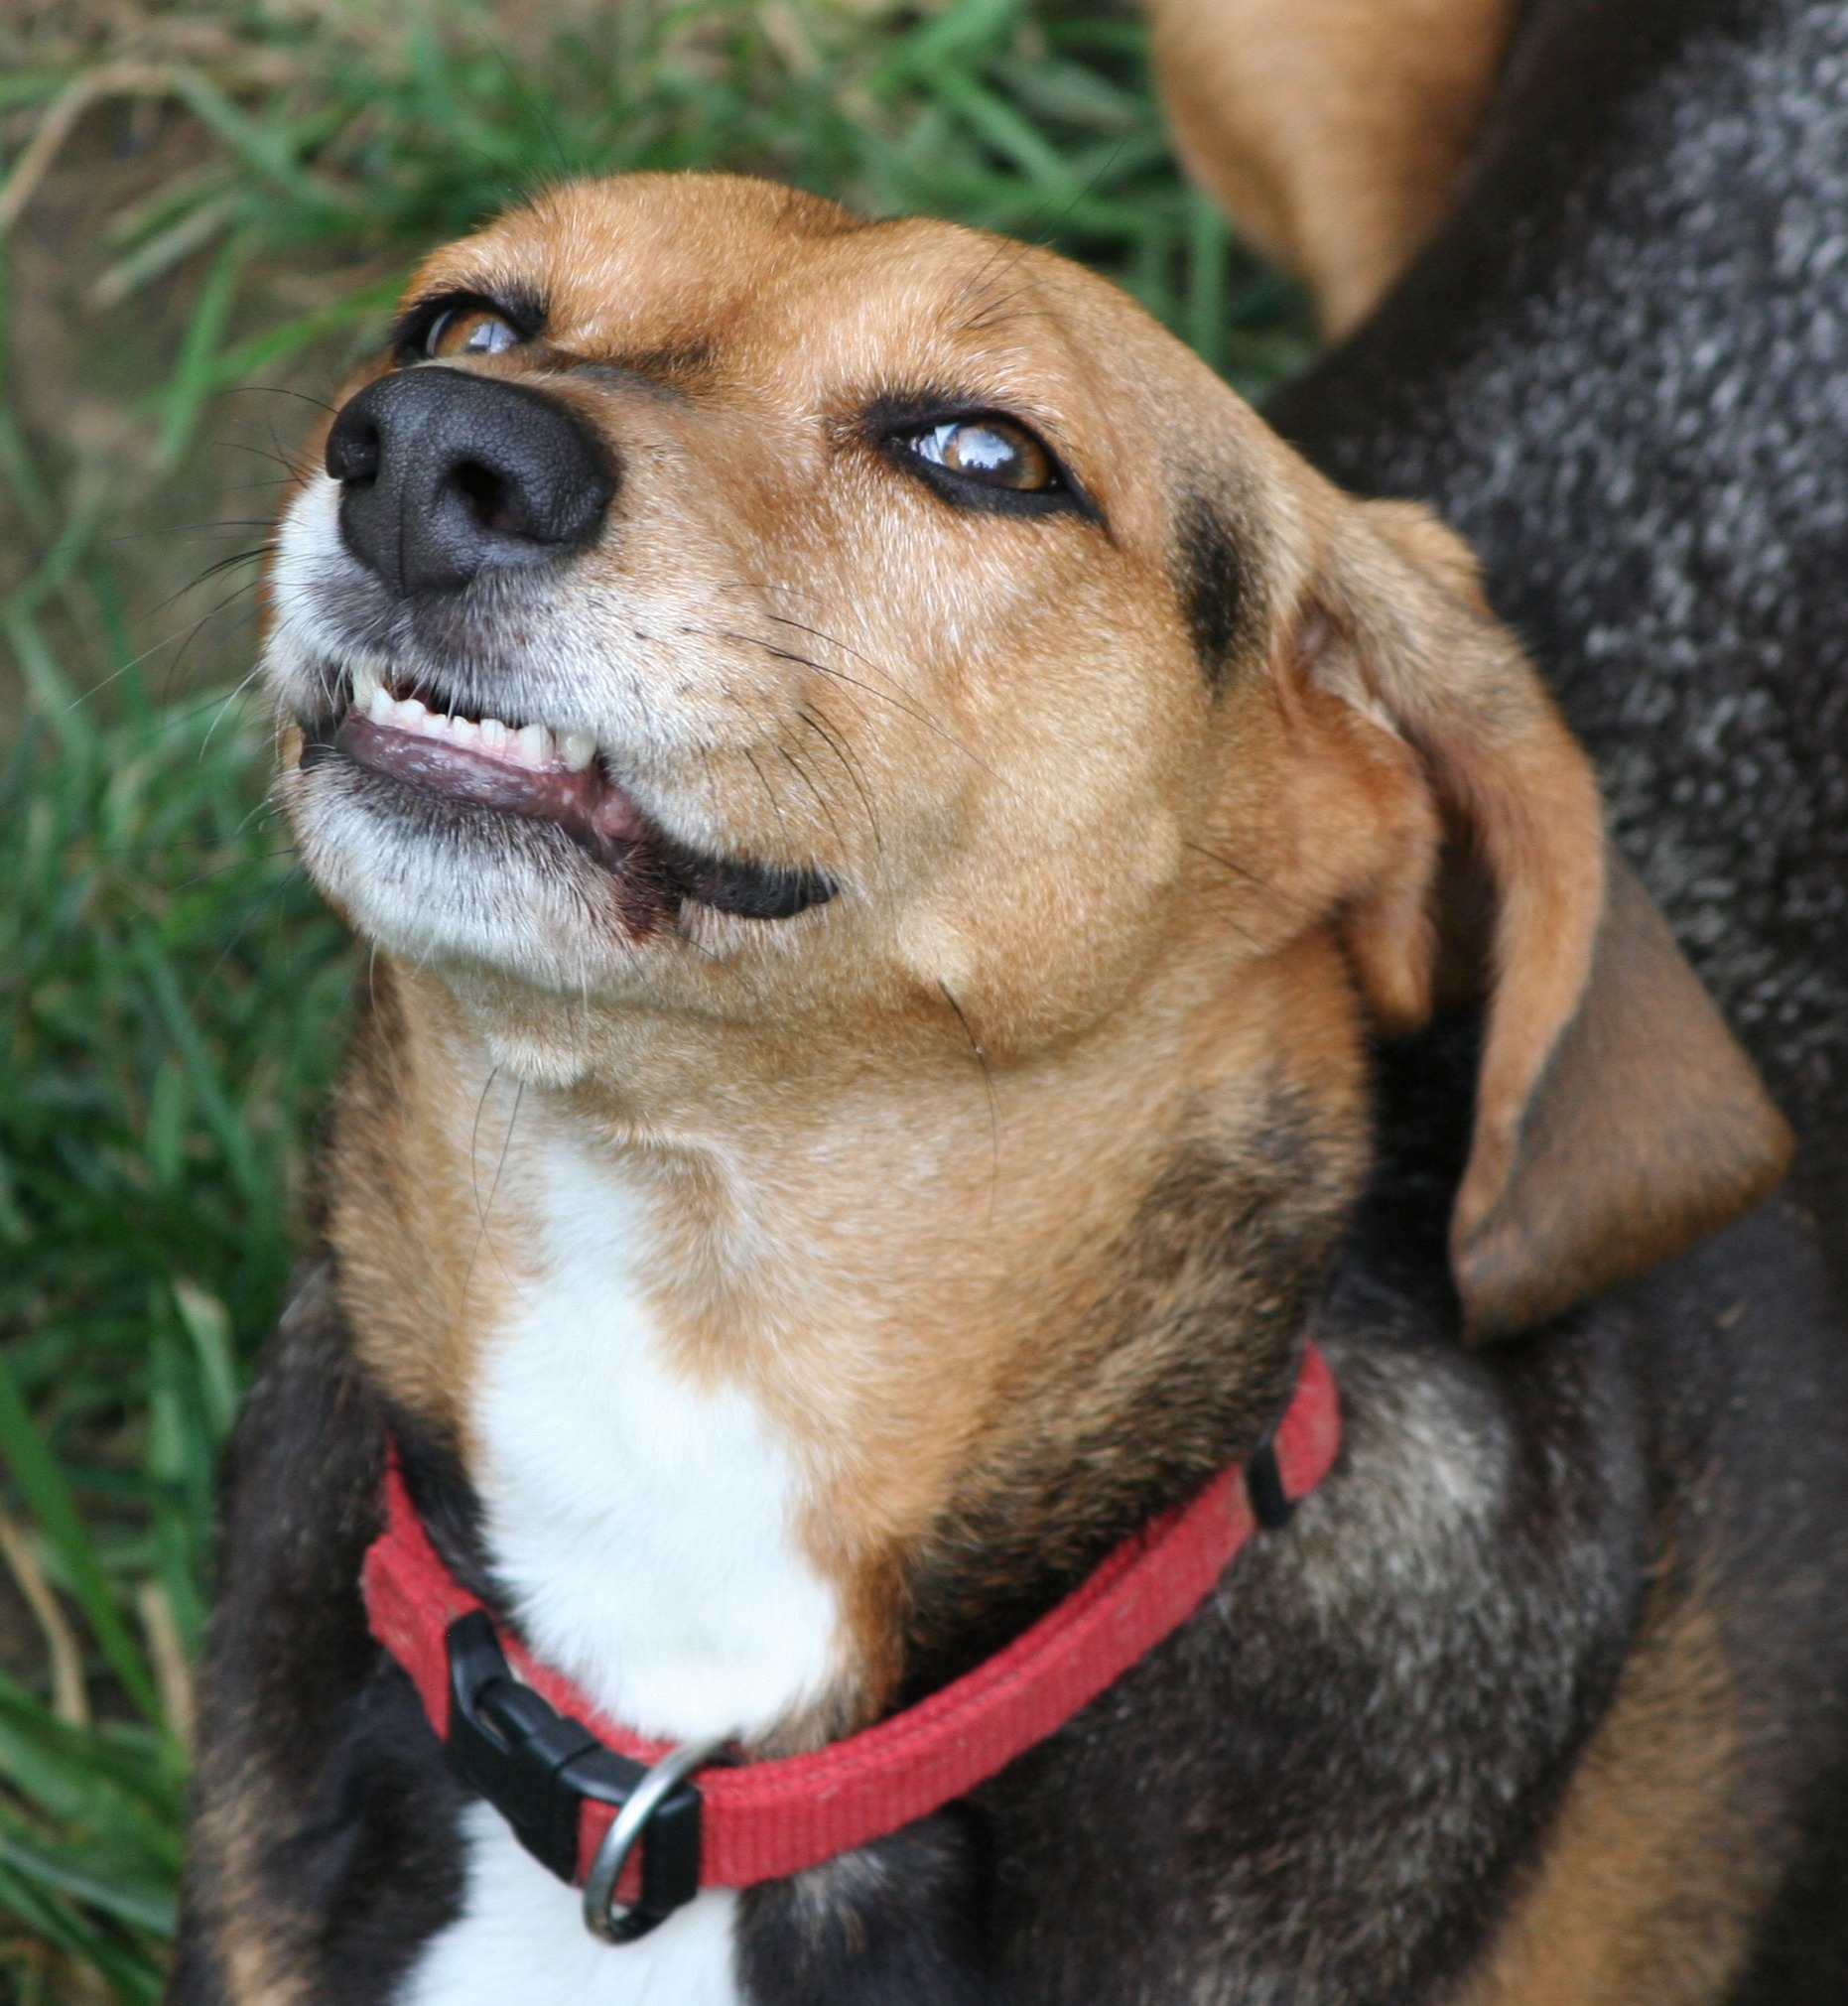
puppy, dog, canine, pet, mammal, hound, nose, snout, vertebrate, teeth, beagle, dog breed, snarl, growl, dog like mammal, dog breed group, dog crossbreeds